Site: brandenburg
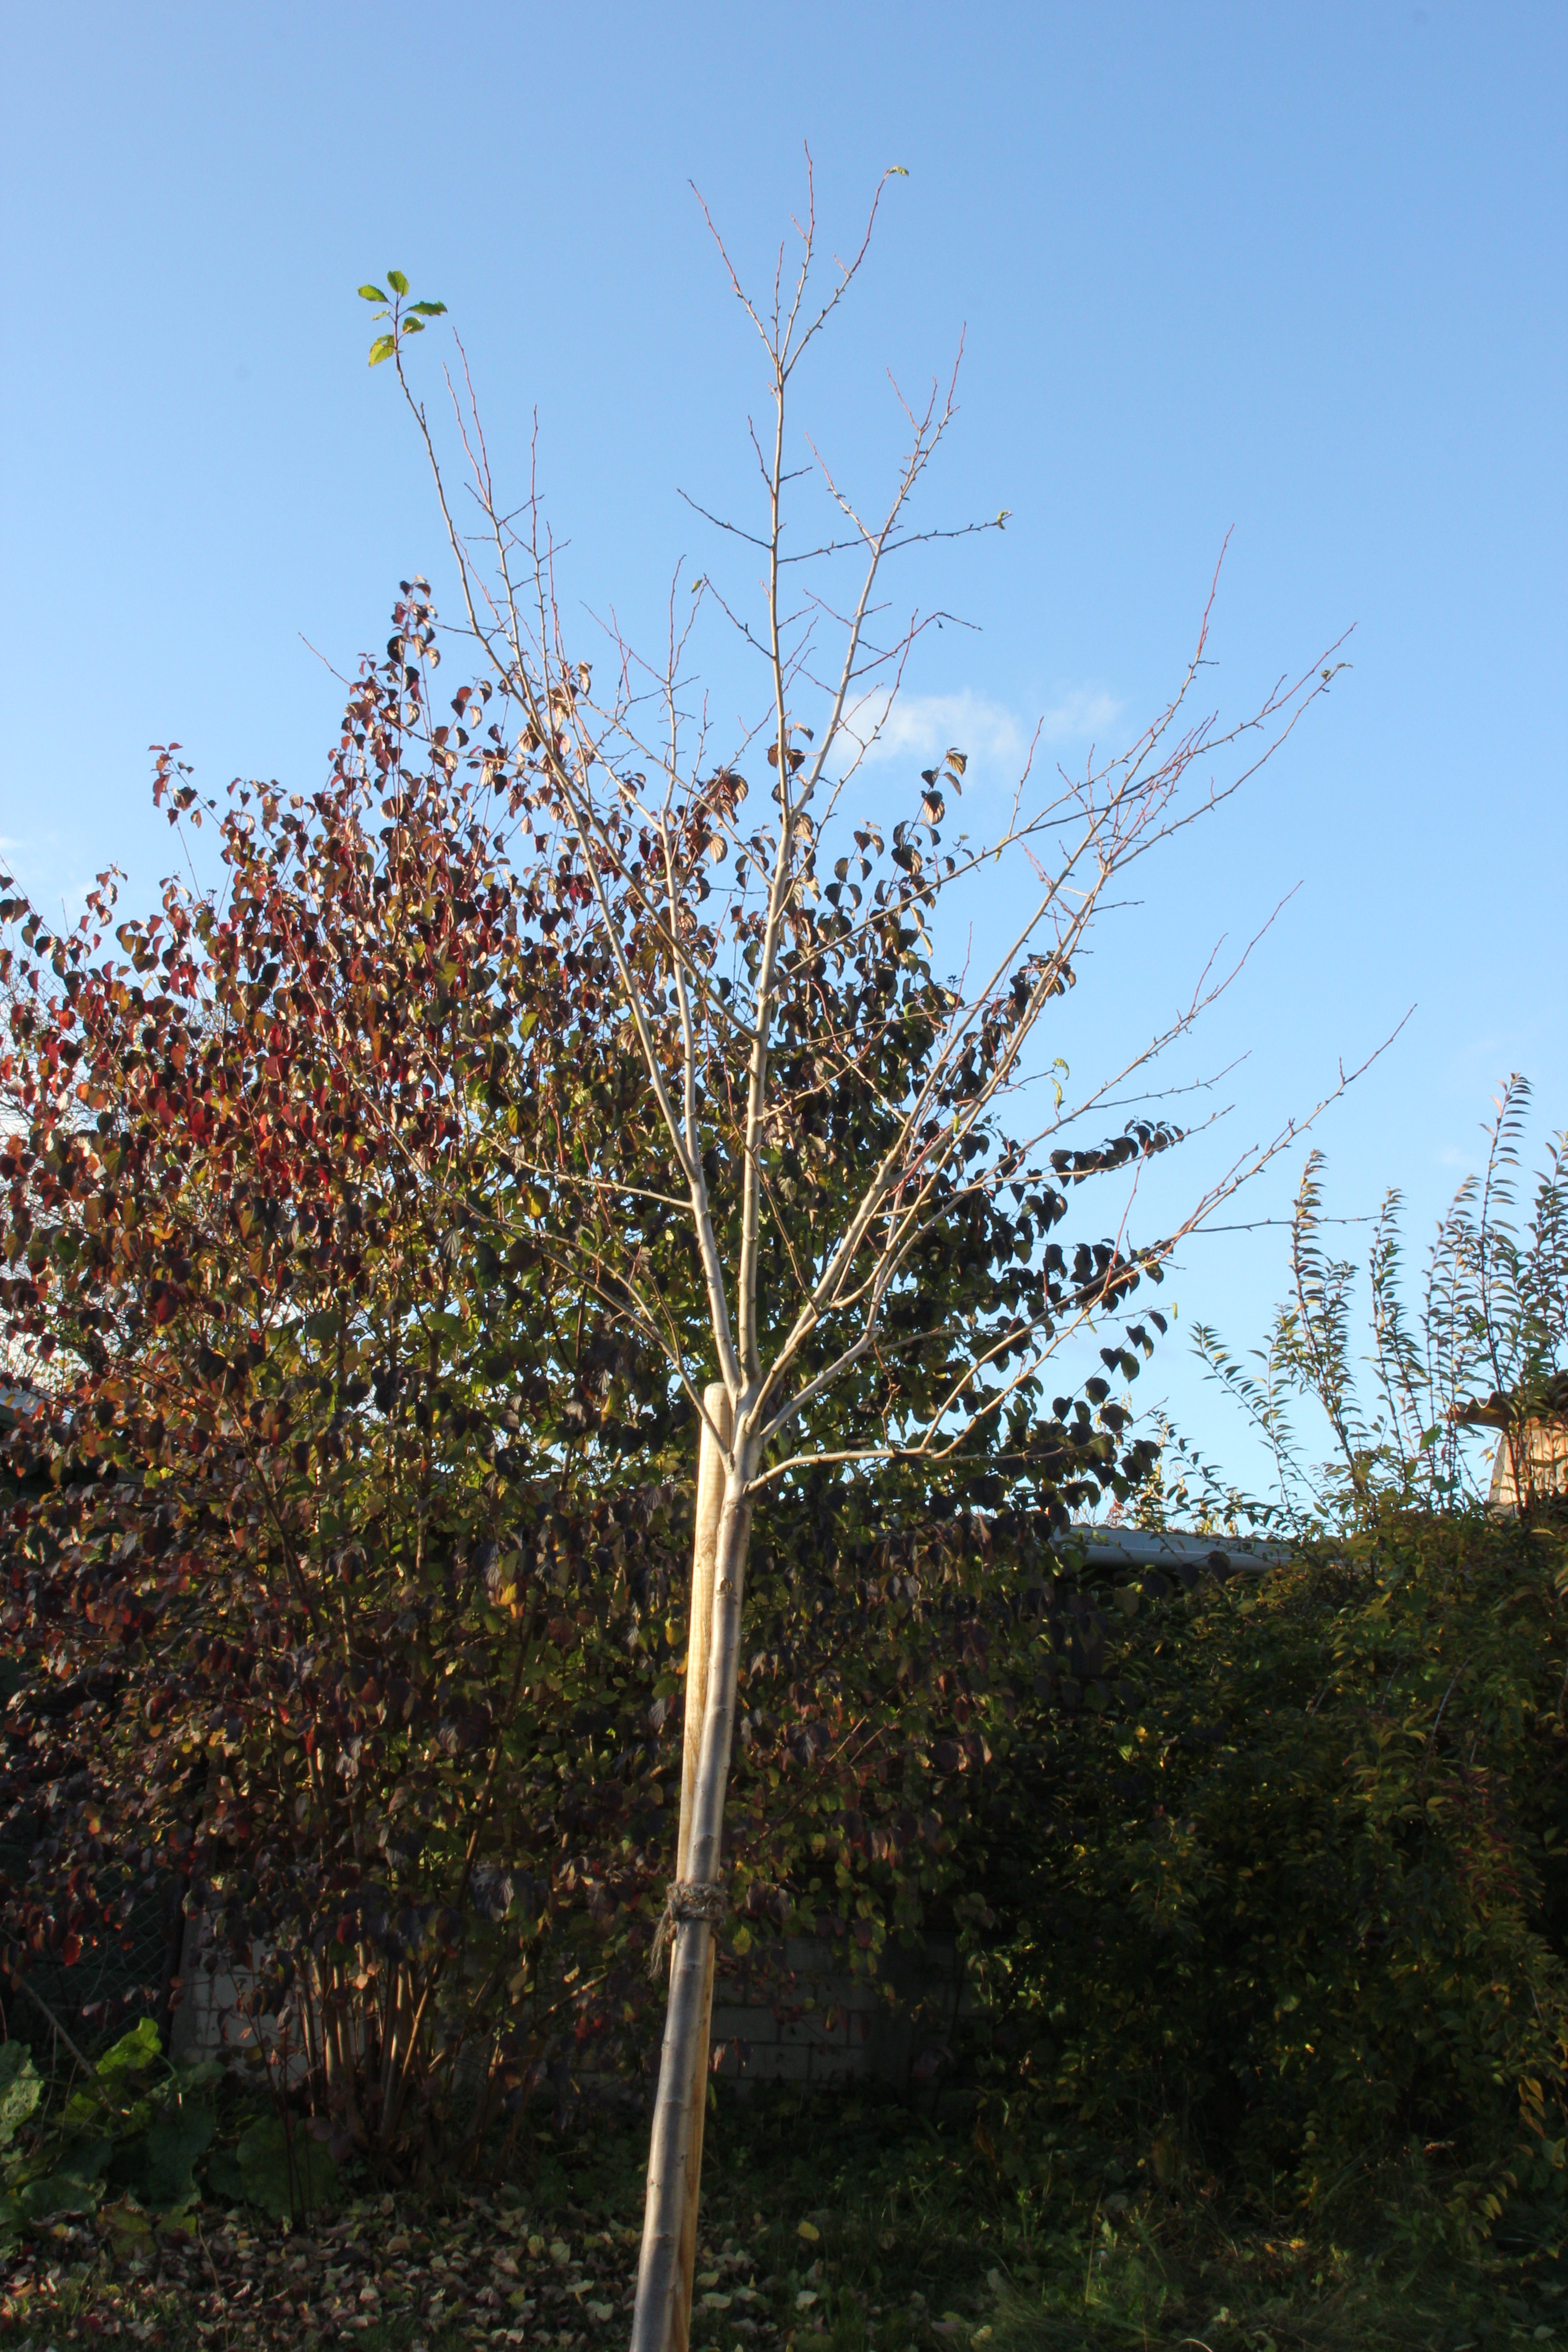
Growth stage (BBCH 91): Senescence, beginning of dormancy